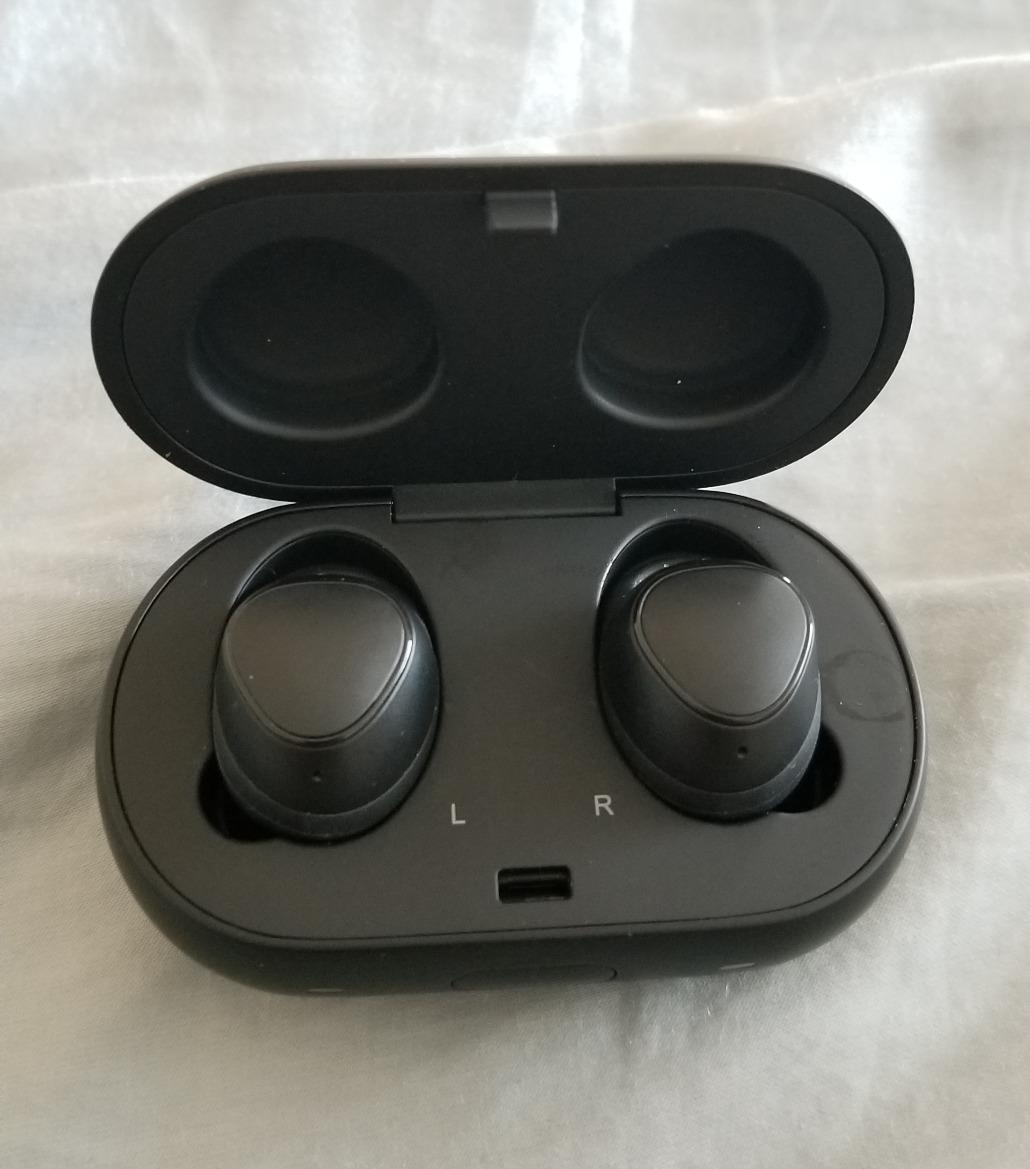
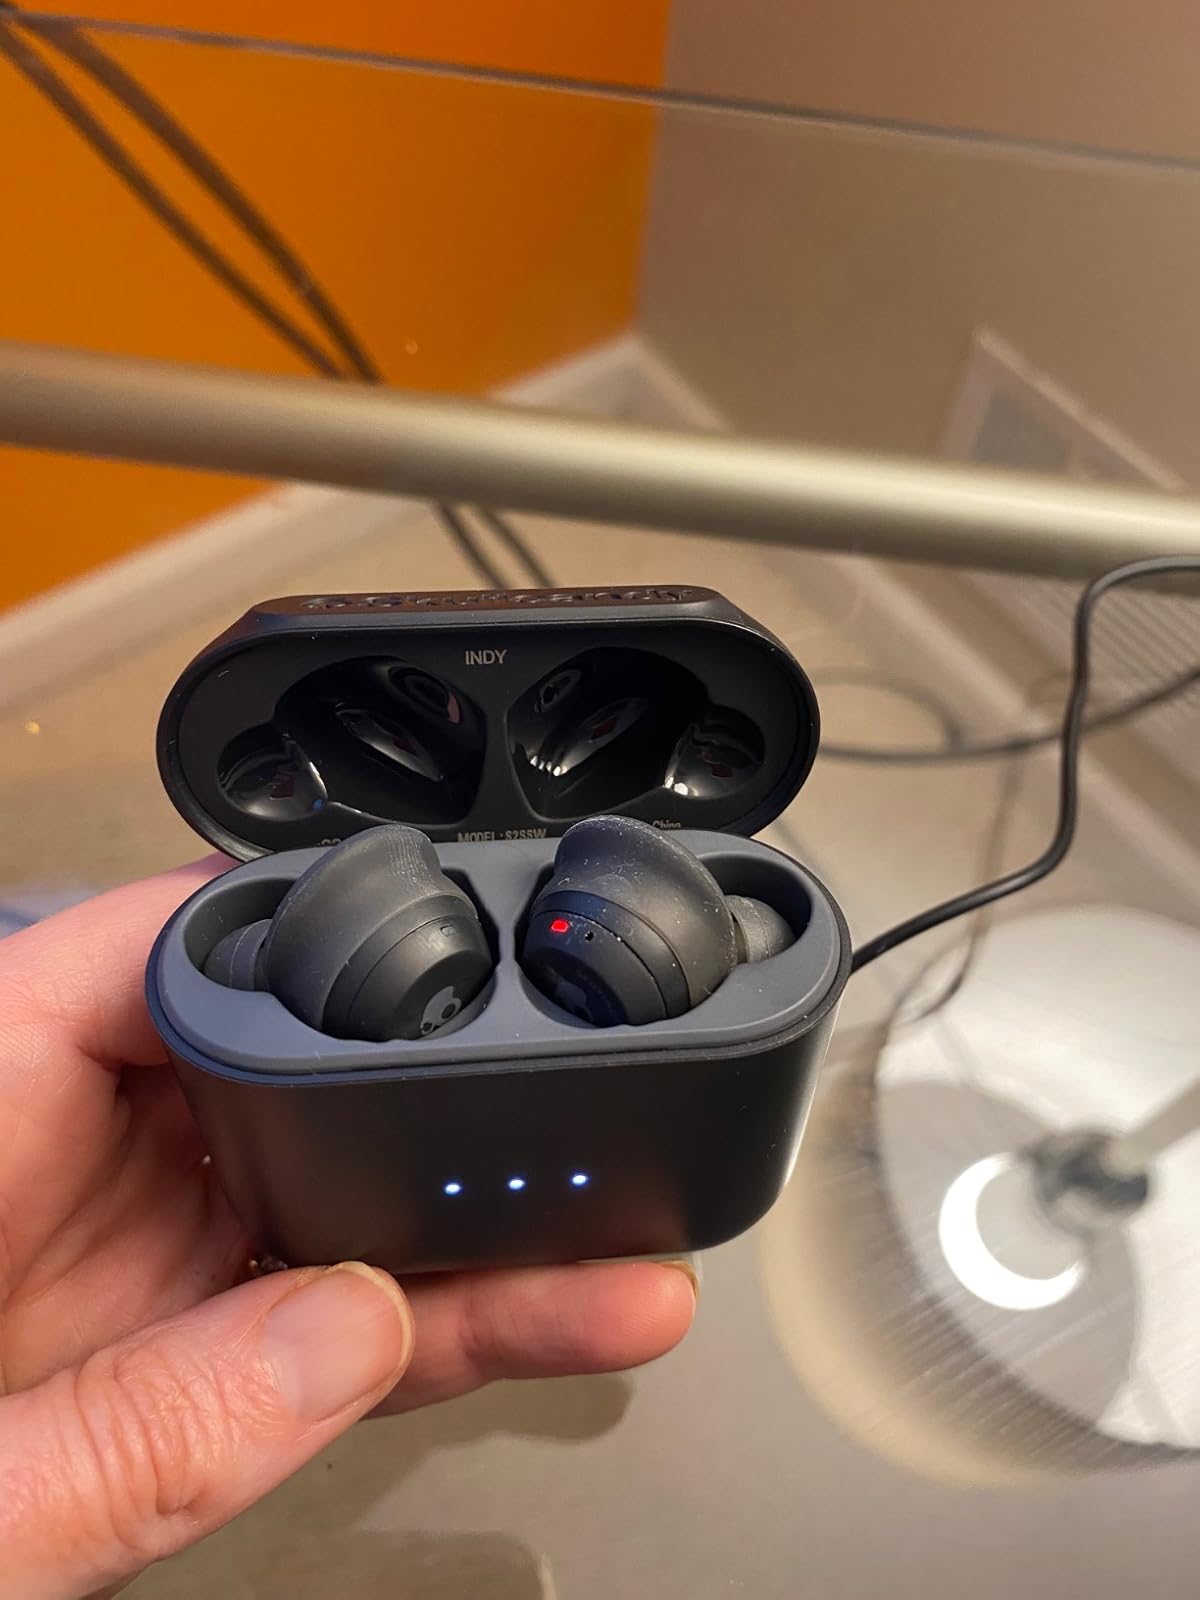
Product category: earbuds
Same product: no